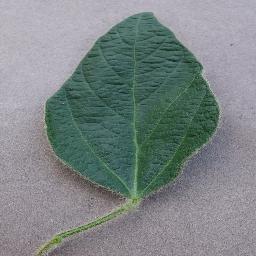
Label: Soybean___healthy